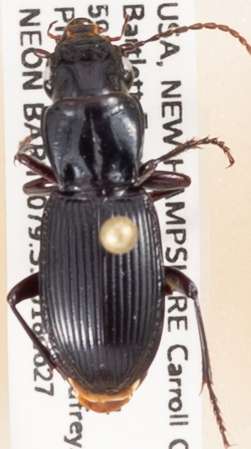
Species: Pterostichus rostratus
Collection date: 2018-06-27 04:00:00
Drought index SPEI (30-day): -0.156
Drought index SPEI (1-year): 0.47
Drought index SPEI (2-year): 0.47